Plowshare

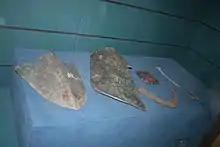
Iron plowshares, Han dynasty

Triangular-shaped stone plowshares are found at the sites of Chinese Majiabang culture dated to 3500 BC around Lake Tai. Plowshares have also been discovered at the nearby Liangzhu and Maqiao sites roughly dated to the same period. The British archaeologist David R. Harris says this indicates that more intensive cultivation in fixed, probably bunded, fields had developed by this time. According to Mu Yongkang and Song Zhaolin's classification and methods of use, the triangular plow assumed many kinds and were the departure from the Hemudu and Luojiajiao spade, with the Songze small plow in mid-process. The post-Liangzhu plows used draft animals.